NXT The Great American Bash (2020)

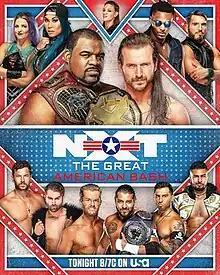
Promotional poster featuring various NXT wrestlers

The 2020 NXT The Great American Bash was the eighth Great American Bash professional wrestling event produced by WWE, and 22nd Great American Bash event overall. It was held exclusively for wrestlers from the promotion's NXT brand division. The event aired as a two-part special episode of WWE's weekly television series "NXT", broadcast on the USA Network. The event was taped on July 1, 2020, at the Full Sail University in Winter Park, Florida. The first part aired that night on July 1 while the second part aired on tape delay on July 8. It was the first Great American Bash event held since 2012 as well as the first to air as an annual television special of "NXT".